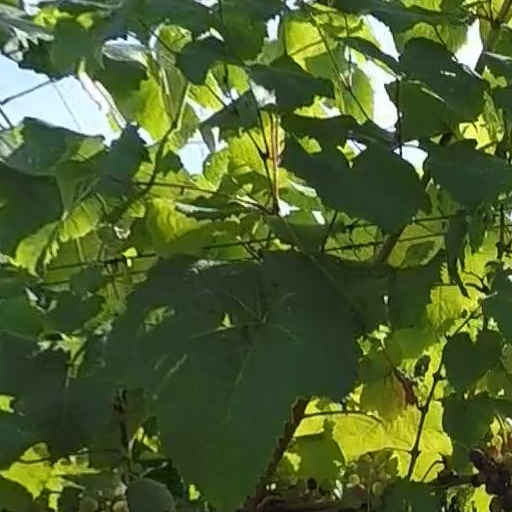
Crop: grape